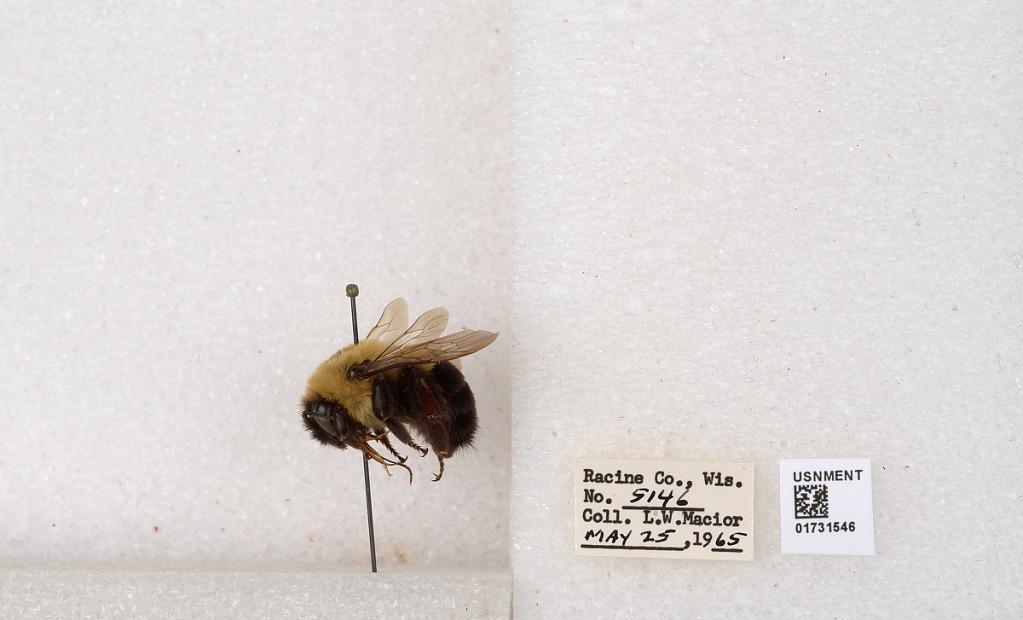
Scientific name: Bombus impatiens Cresson
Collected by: L. Macior
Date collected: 1965-5-25
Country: United States
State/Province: Wisconsin
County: Racine
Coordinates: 42.7299, -87.8123